No. 10 Air Experience Flight RAF

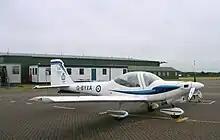
A 10 AEF Grob Tutor with hangar in the background at RAF Woodvale.

10 AEF has a team of professional pilots both military and civilian, who fly the cadets. Pilots apply to join an AEF through Headquarters Air Cadets and undergo security and Criminal Records Bureau checks (which all ACO adult staff have every five years). A pilot may continue with an AEF until he or she is aged 65. On appointment pilots will be commissioned (if not regular pilots) as Flying Officers in the RAF Reserve, resulting in retired senior and air officers holding the rank of Flying Officer for work with AEFs and a much higher rank for other duties. 10 AEF also has several Flight Lieutenants, one of whom is appointed the Officer Commanding (OC). Past AEF flight commanders have held the rank of Squadron Leader, the last being Sqn Ldr Martin Mayer RAF(R), a former OC of the Empire Test Pilot School at MoD Boscombe Down. Sqn Ldr Mayer was responsible for updating the aircraft from Chipmunks to Bulldogs in 1996 and Bulldogs to Tutors in 2001, in both cases 10AEF was the last unit to be upgraded. 10 AEF is unique in being the first to have a Squadron Adjutant in post.